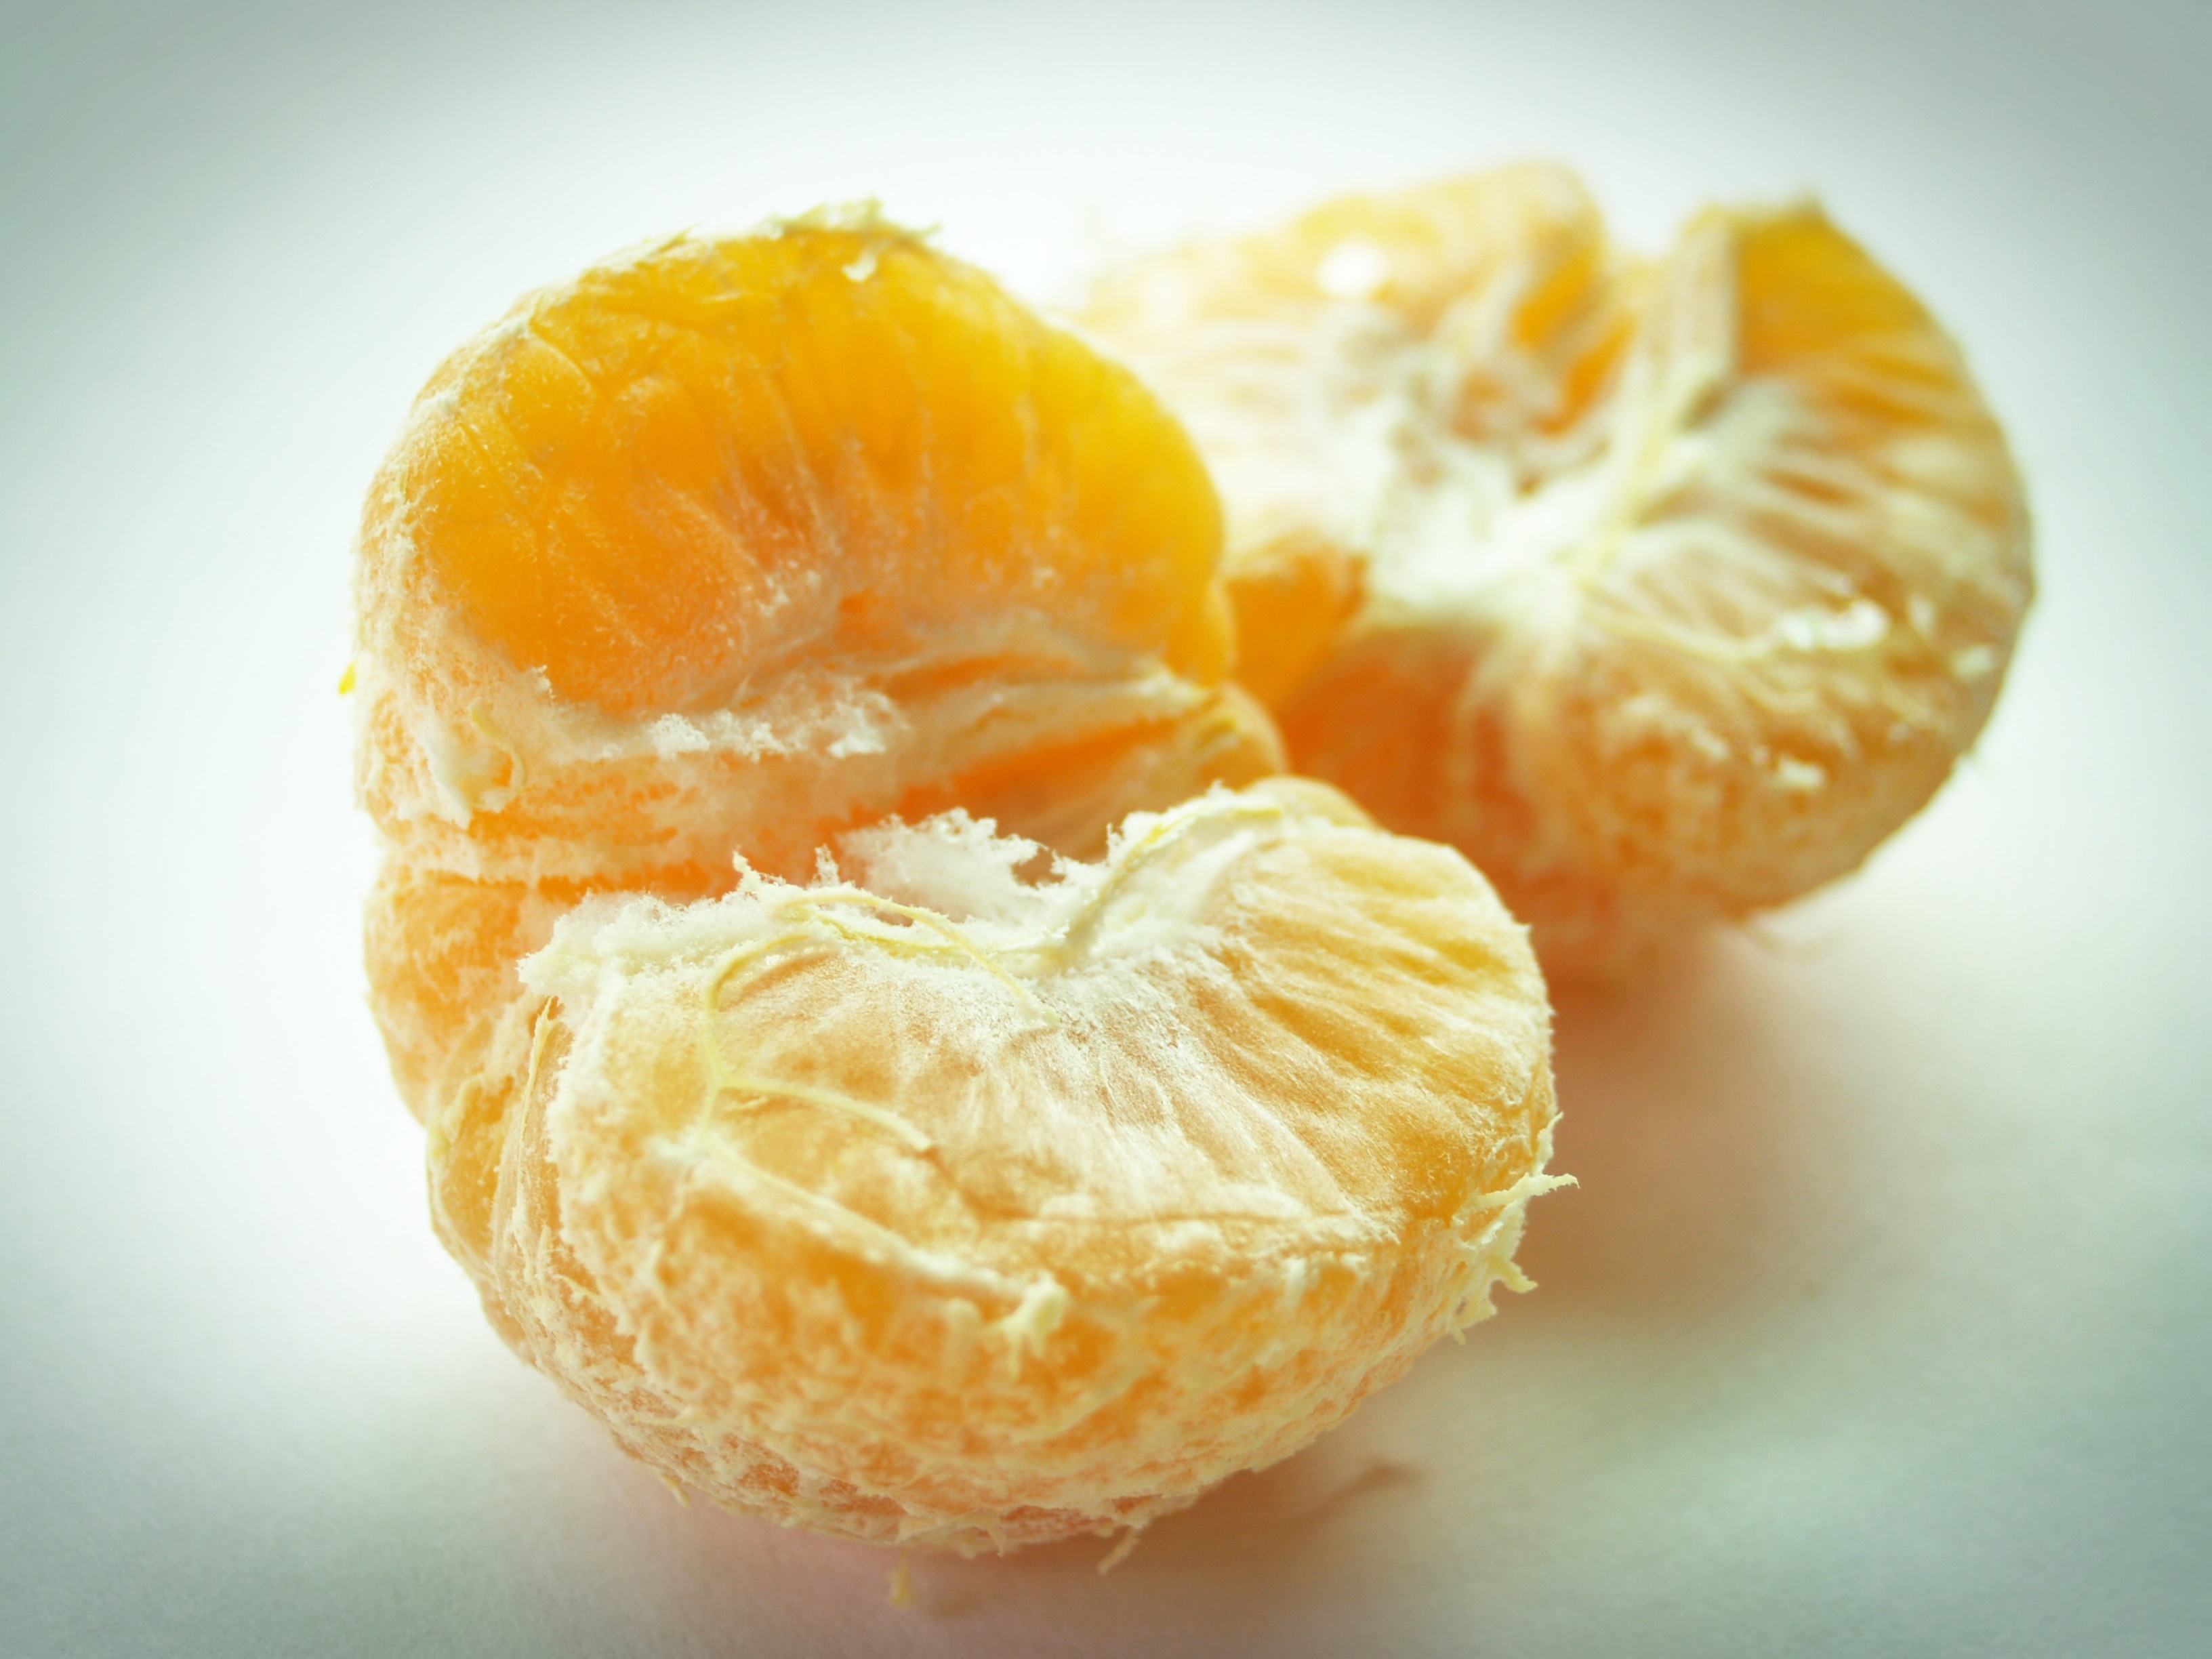
water, nature, drop, plant, fruit, leaf, ripe, orange, food, green, produce, tropical, color, fresh, slice, juice, jam, vitamin, tangerine, vegetarian, clementine, waterdrops, citron, citrus, half, acid, dieting, flowering plant, photo realistic, bitter orange, mandarin orange, land plant, tangelo